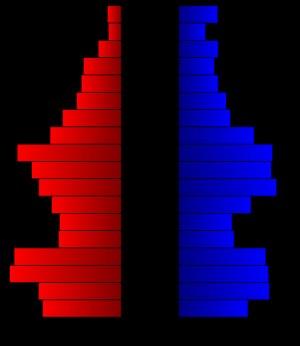
Le comté de Somervell, en anglais : Somervell County, est un comté situé au nord-est de la partie centrale de l'État du Texas aux États-Unis. Fondé le 13 mars 1875, le siège de comté est la ville de Glen Rose. Selon le recensement des États-Unis de 2010, sa population est de 8 491 habitants. Le comté a une superficie de 497,1 km², dont 487,9 km² en surfaces terrestres. Le comté est nommé en référence au général Alexander Somervell.